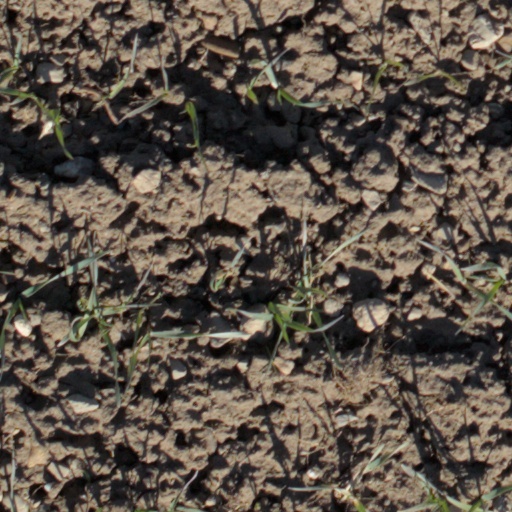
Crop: wheat